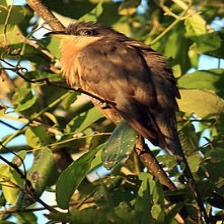
Species: MANGROVE CUCKOO
Scientific name: COCCYZUS MINOR